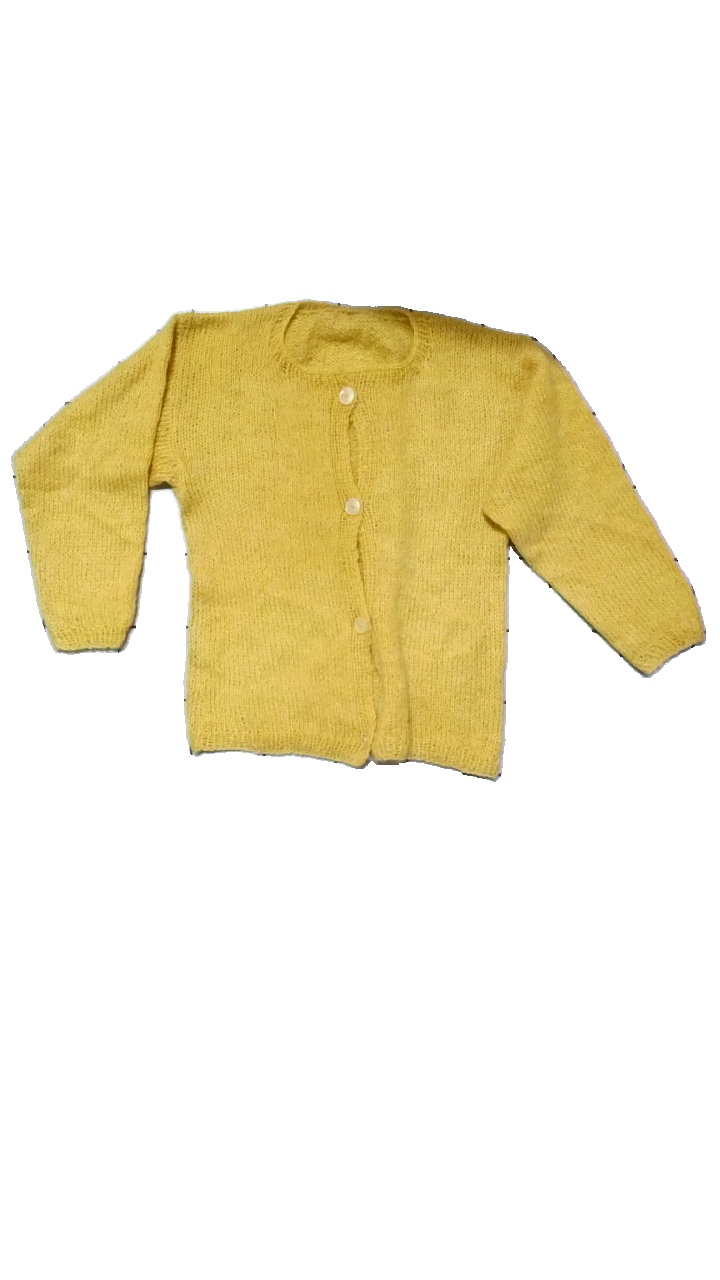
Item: Sweater (Ladies)
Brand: Missing
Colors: Yellow
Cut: Regular
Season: All
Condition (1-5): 4
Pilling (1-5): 3
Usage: Reuse
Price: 50-100